Kamimachi-itchōme Station

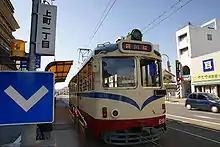
Kamimachi-itchōme Station

is a tram station in Kōchi, Kōchi Prefecture, Japan. It is operated by Tosaden Kōtsū.